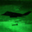
Label: airplane